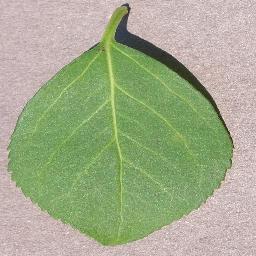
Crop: cherry
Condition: (including_sour)_healthy